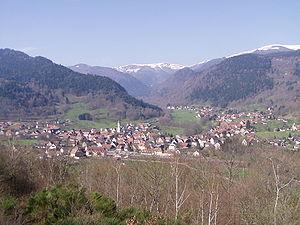
La vallée de Munster est située dans le département du Haut-Rhin et compte environ 17 600 habitants. La ville principale de la vallée est Munster.
Metzeral est une commune française située dans le département du Haut-Rhin, en région Grand Est.